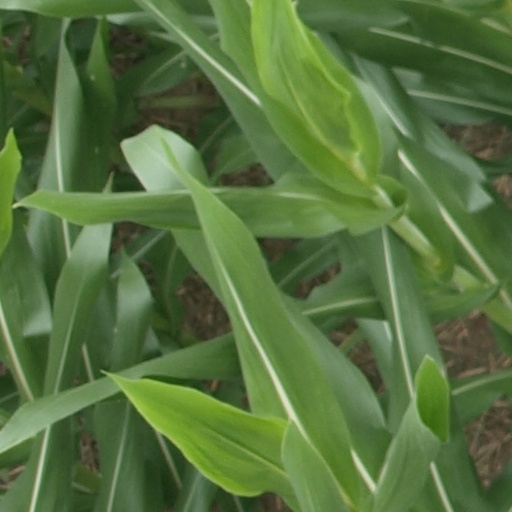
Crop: maize; corn